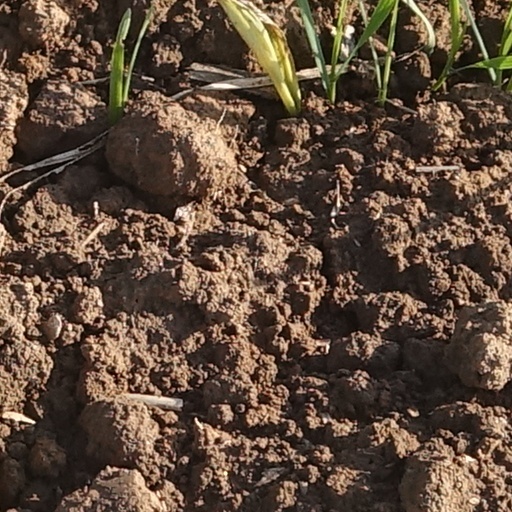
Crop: wheat